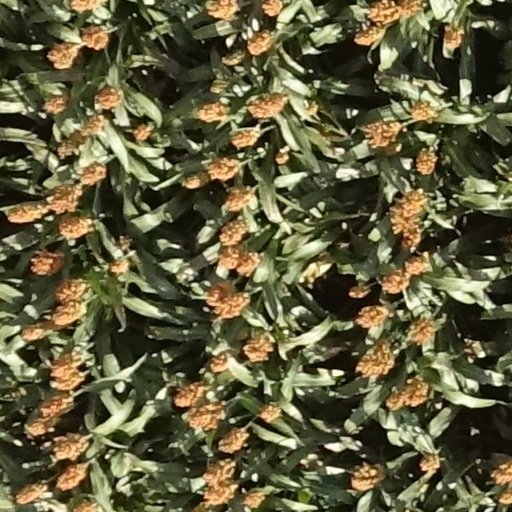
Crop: sorghum